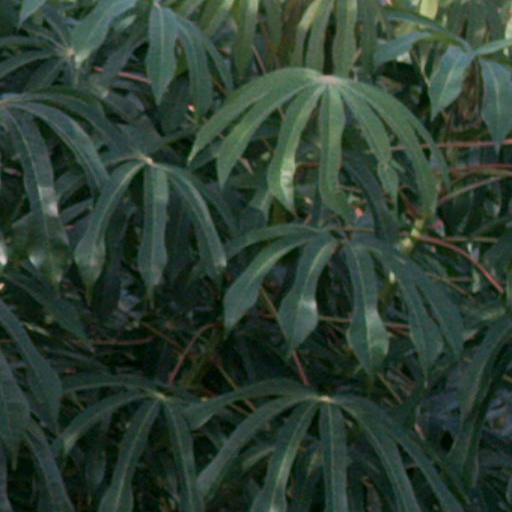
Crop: cassava